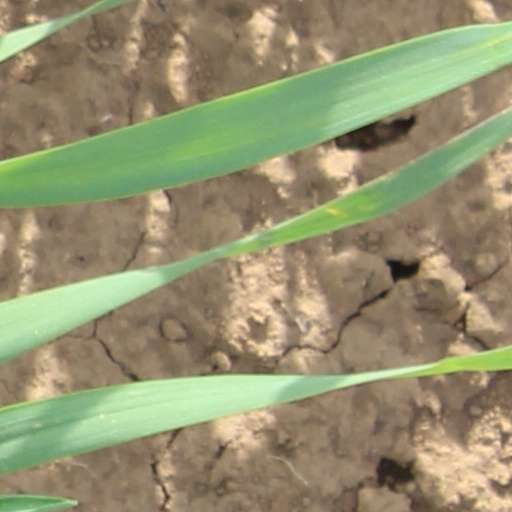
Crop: wheat